Floer homology

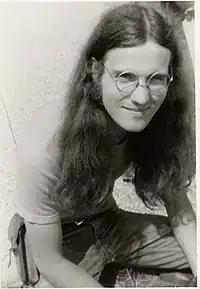
Andreas Floer introduced symplectic Floer homology in his 1988 proof of the Arnold conjecture.

In mathematics, Floer homology is a tool for studying symplectic geometry and low-dimensional topology. Floer homology is an invariant that arises as an infinite-dimensional analogue of finite-dimensional Morse homology. Andreas Floer introduced the first version of Floer homology, now called symplectic Floer homology, in his 1988 proof of the Arnold conjecture in symplectic geometry. Floer also developed a closely related theory for Lagrangian submanifolds of a symplectic manifold. A third construction, also due to Floer, associates homology groups to closed three-dimensional manifolds using the Yang–Mills functional. These constructions and their descendants play a fundamental role in current investigations into the topology of symplectic and contact manifolds as well as (smooth) three- and four-dimensional manifolds.